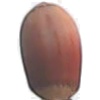
Label: hazelnut